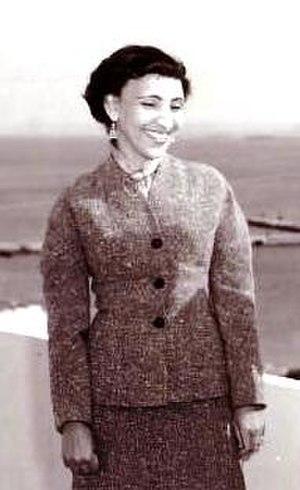
Sayyida Fatima el-Sharif, après son mariage Fatima as-Senussi, ou Fatima Al-Shifa Al-Sinousi, née en 1911 et décédée le 3 octobre 2009, était la reine consort du royaume de Libye, en tant qu'épouse du roi Idris Iᵉʳ, de 1951 à 1969, lors du coup d'État de Mouammar Kadhafi.